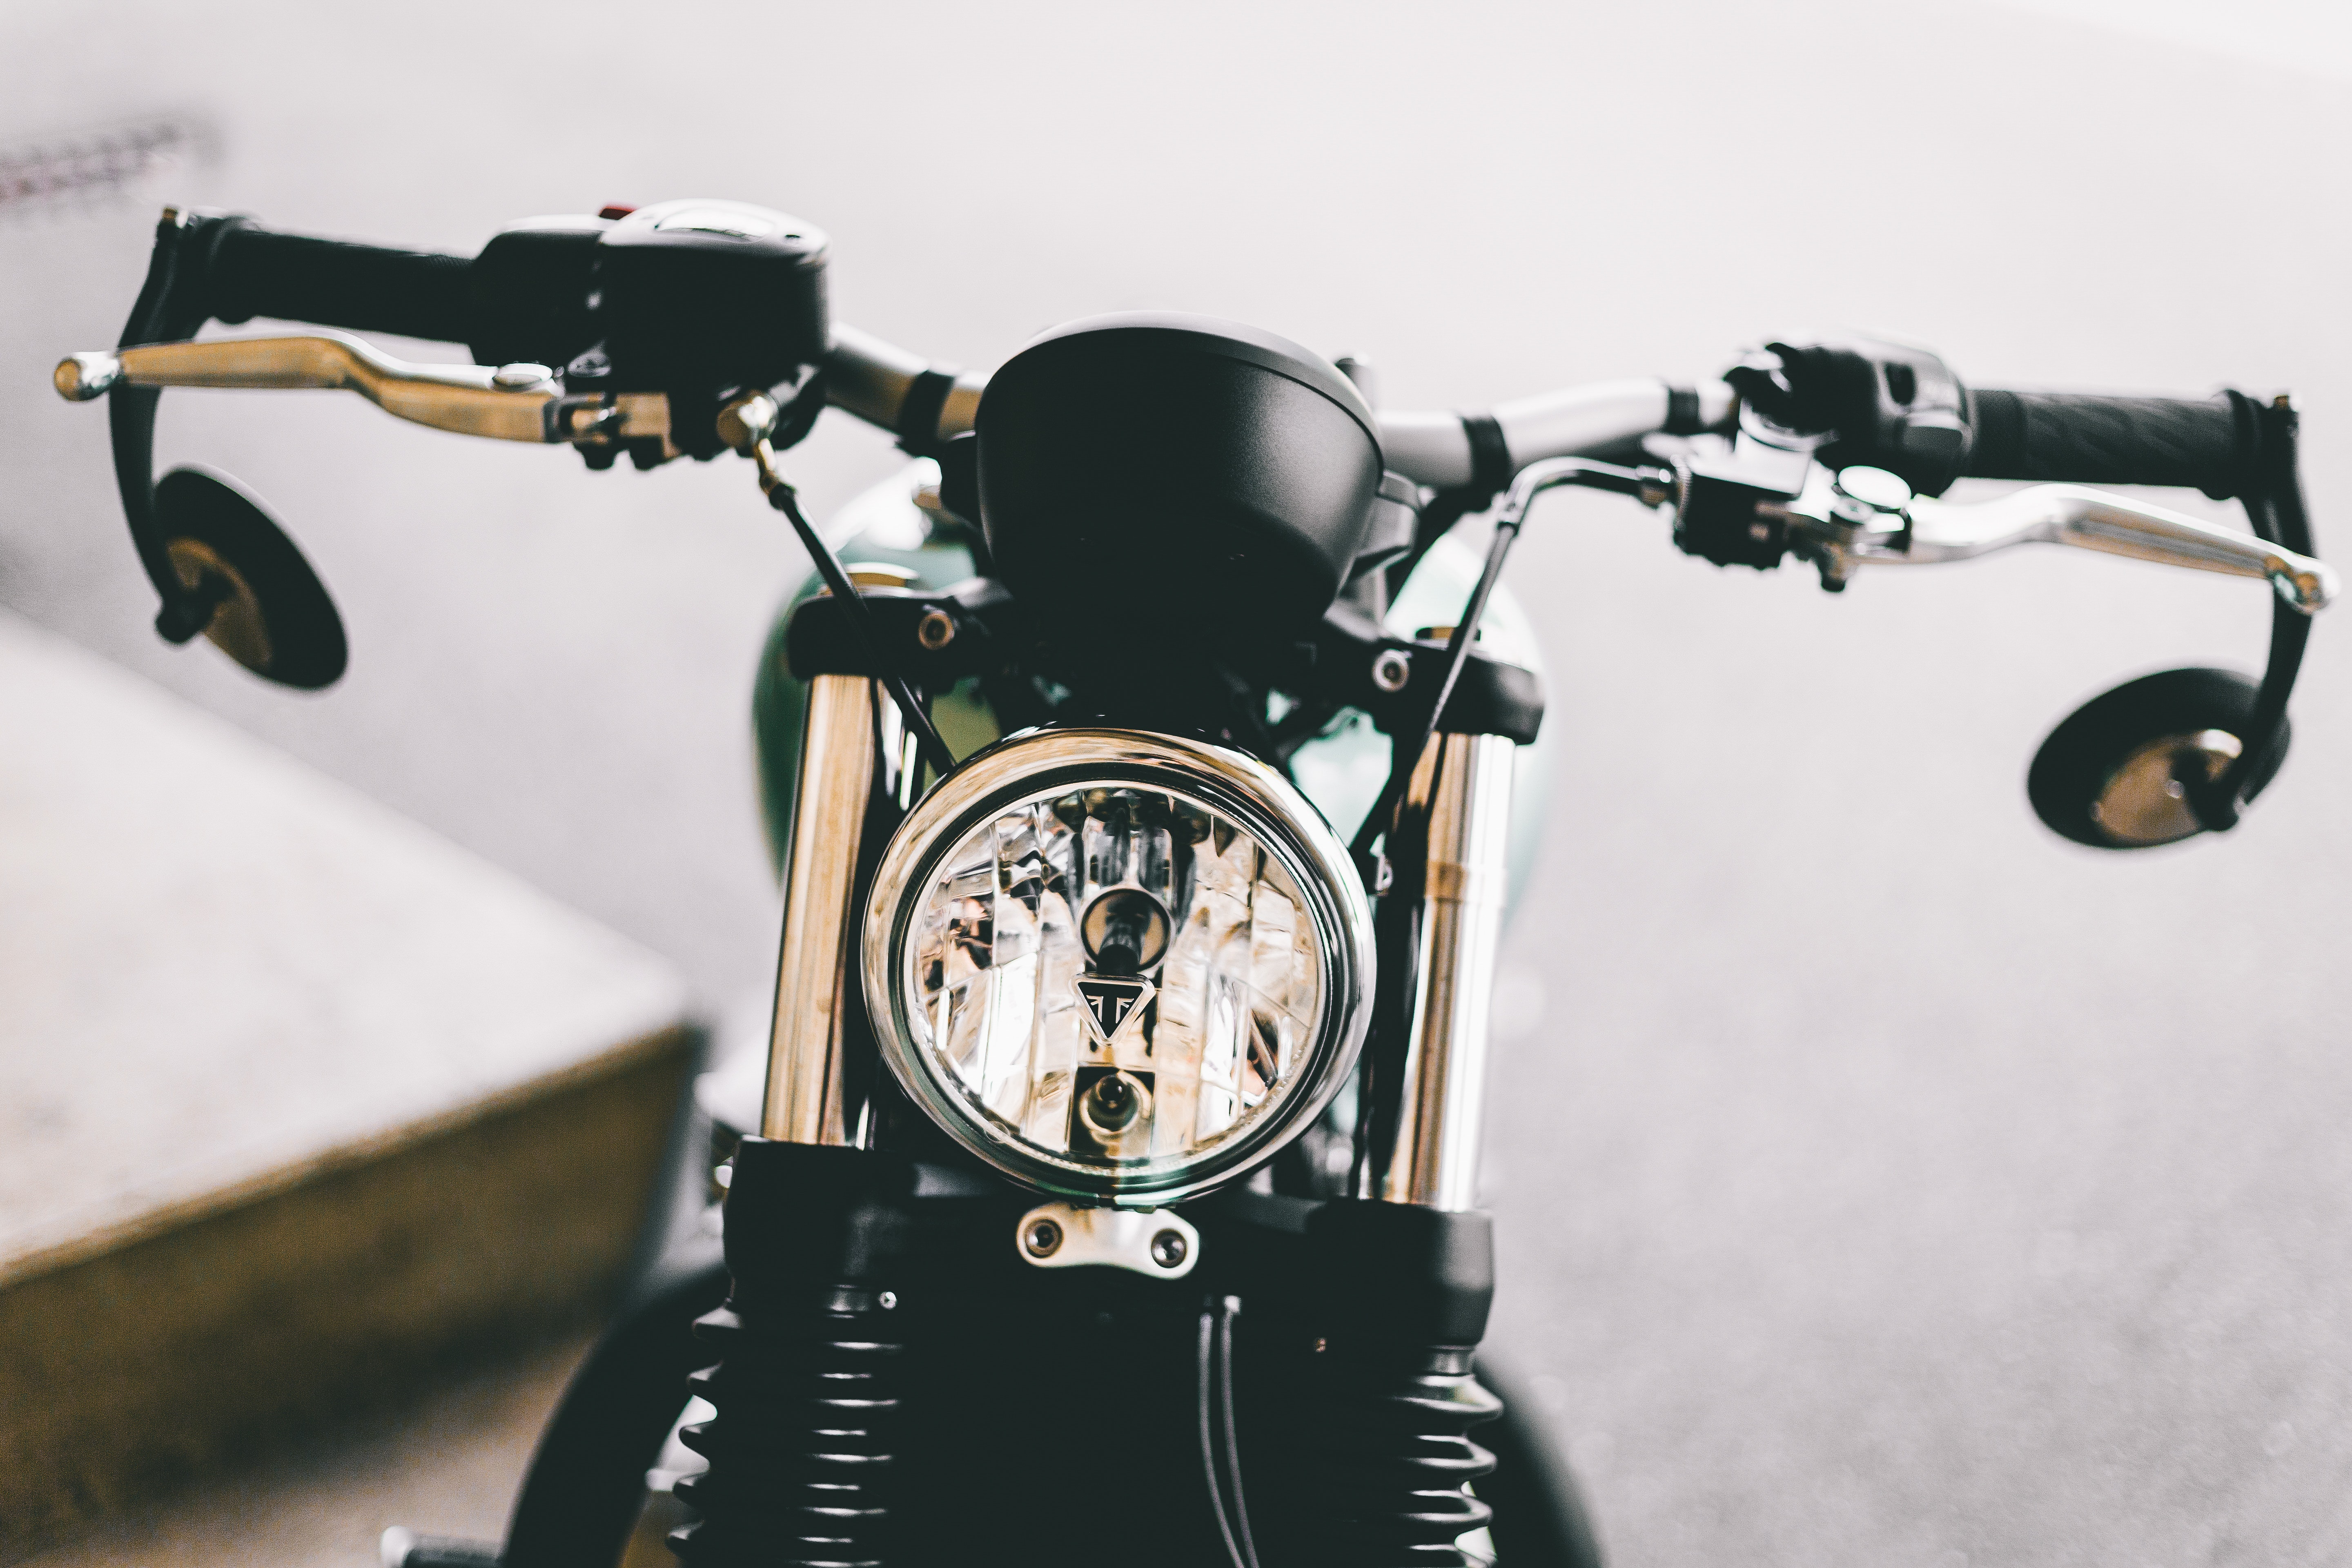
vehicle, bicycle handlebar, motorcycle